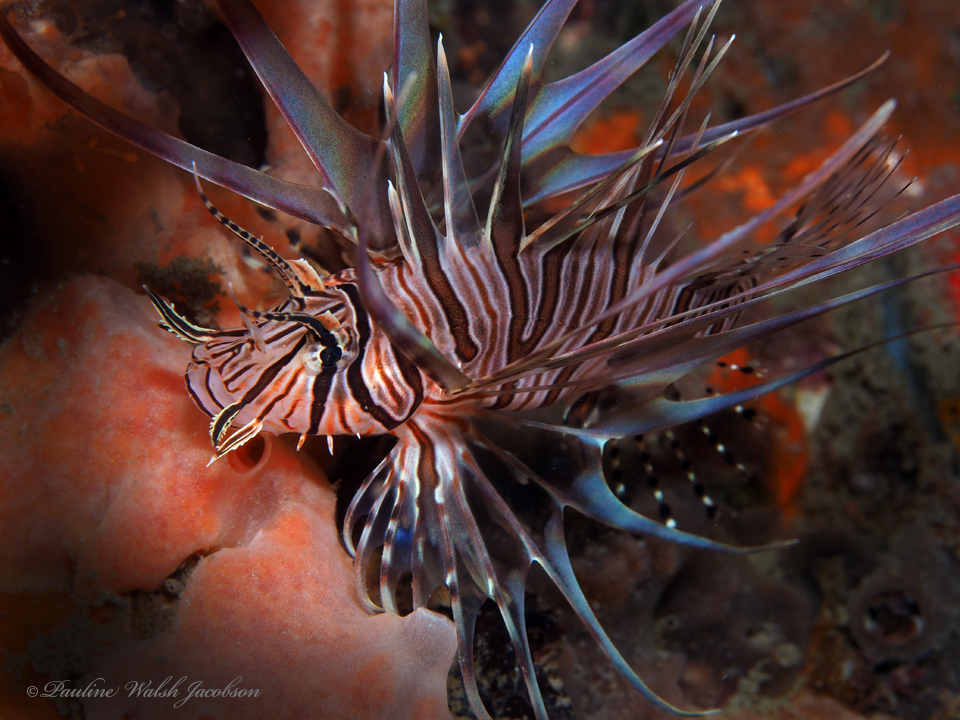
Pterois volitans (Red Lionfish)